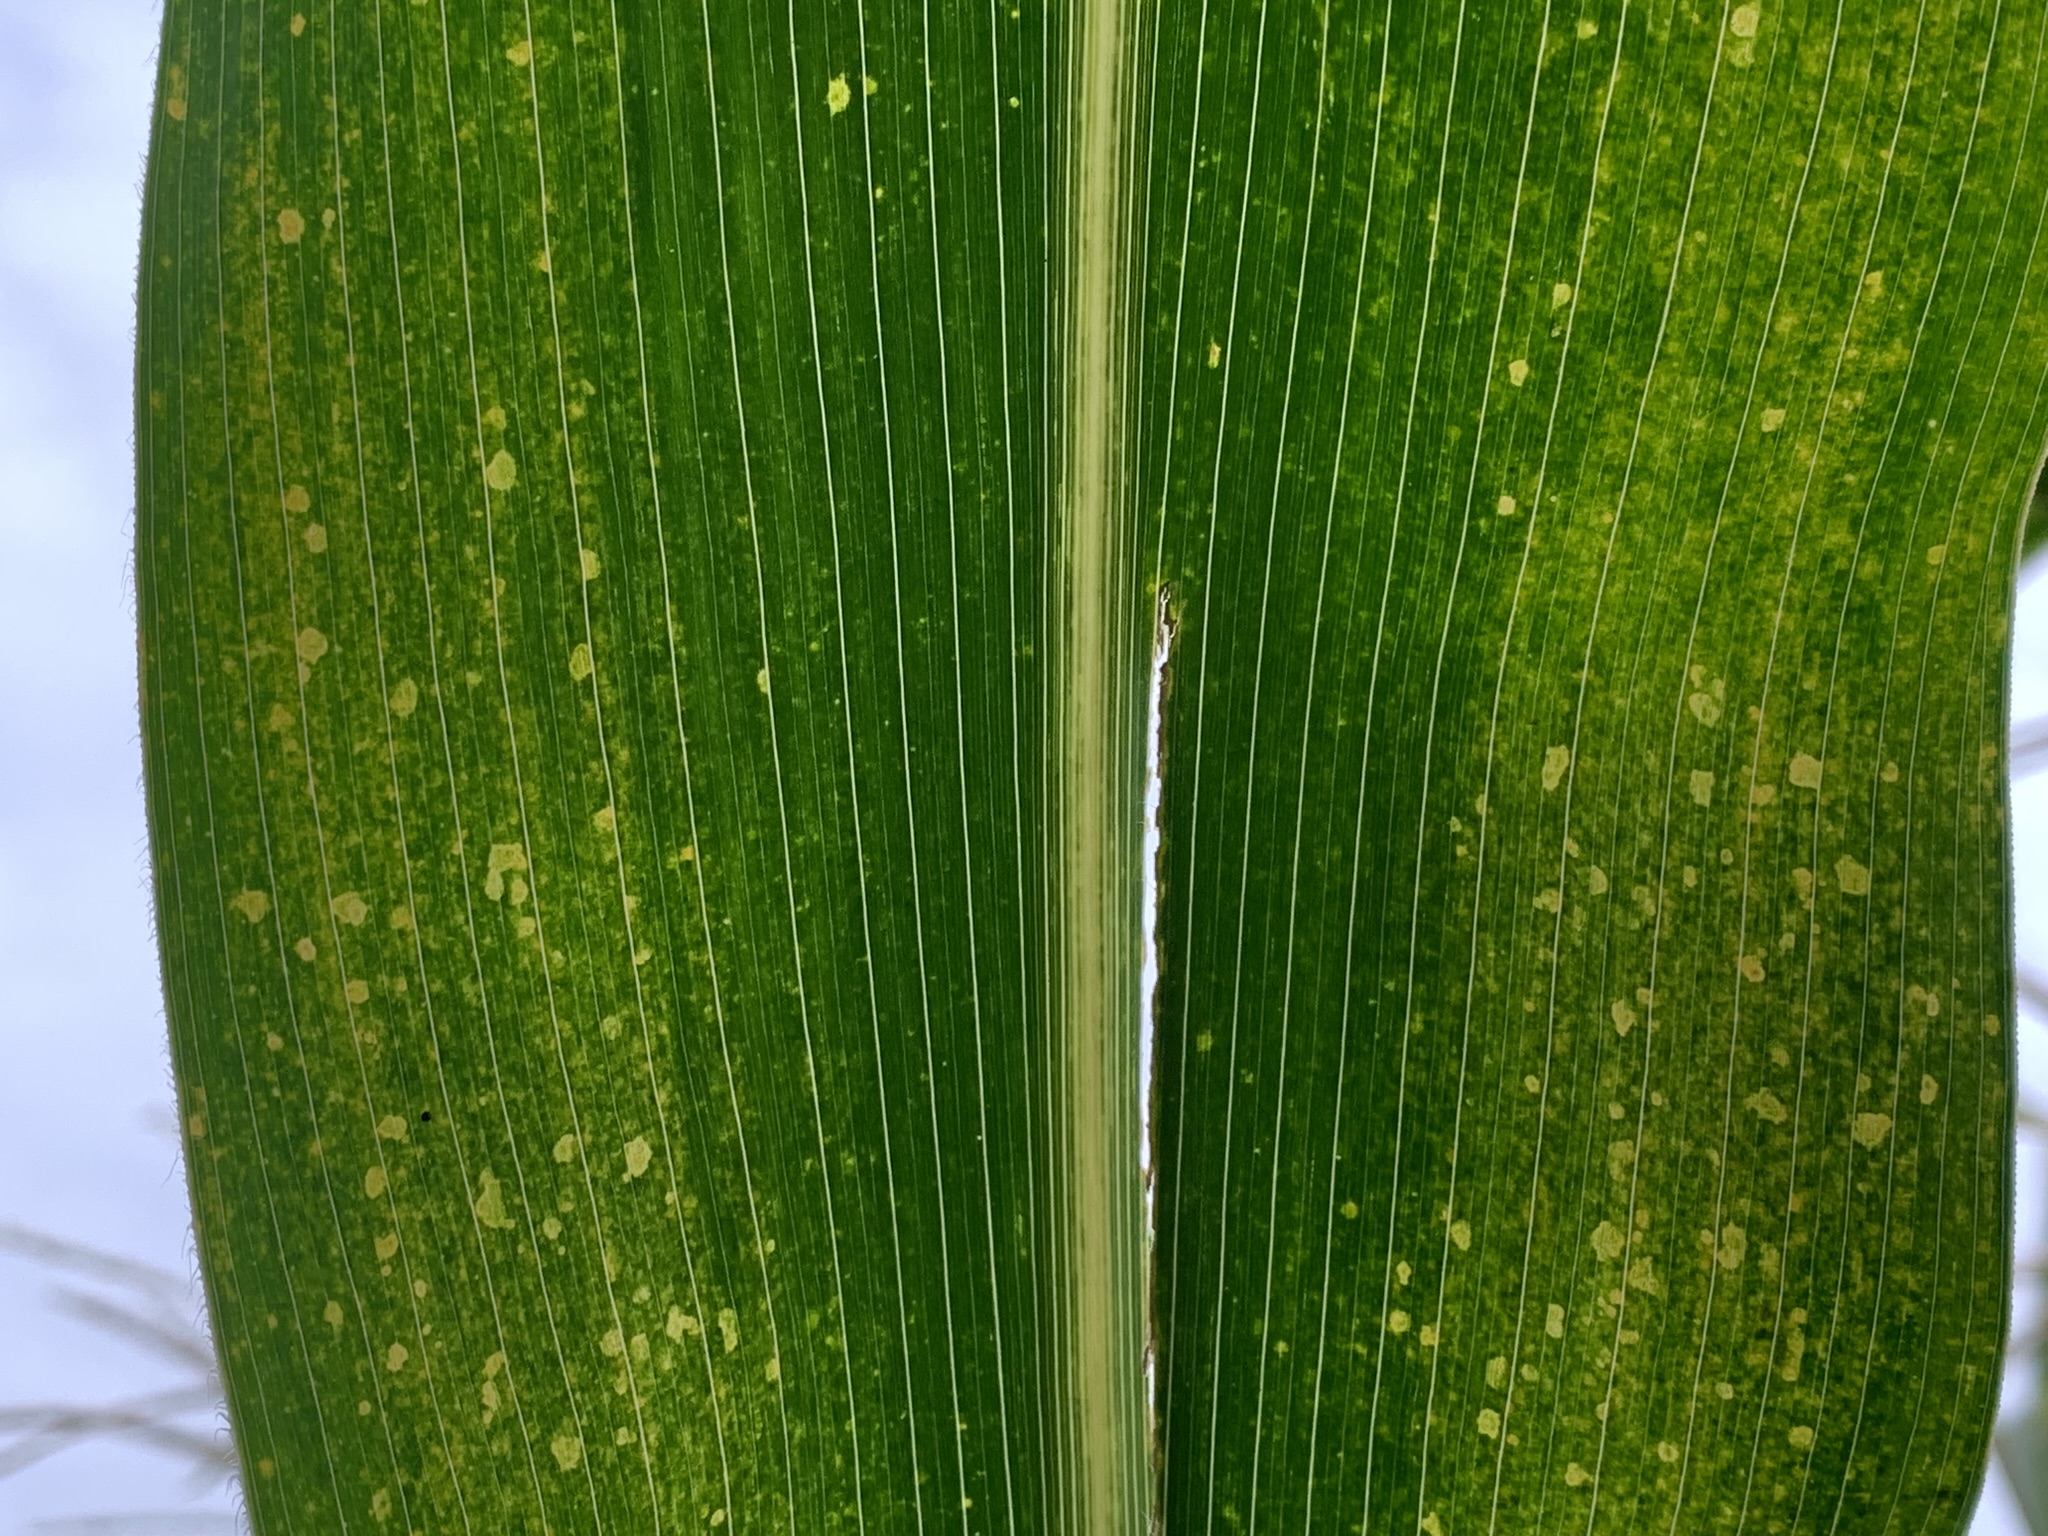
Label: MLN